Alexander Stafford

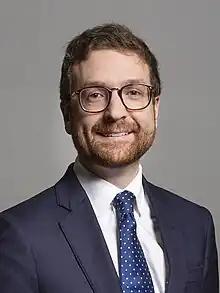
Official portrait, 2019

Alexander Paul Thomas Stafford (born 19 July 1987) is a British politician, commentator, published historian and leading English Catholic who served as the Member of Parliament (MP) for Rother Valley from 2019 to 2024. He was the first Conservative to be elected for the seat.